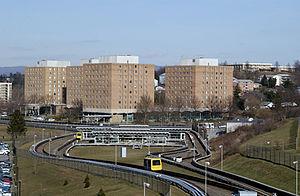
Le Personal Rapid Transit de Morgantown est un taxi robot installé dans la ville de Morgantown, aux États-Unis. Ce système de transport entièrement automatique fut unique en son genre jusqu'à l'entrée en service du PRT ULTra en 2010.